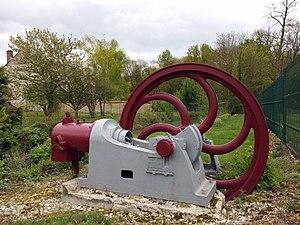
Le moteur à gaz pauvre de modèle National de l'ancienne brasserie d'Isles-sur-Suippe, place de la brasserie.
Isles-sur-Suippe est une commune française en région Grand Est. Faisant partie des communes les plus septentrionales du département de la Marne, elle est limitrophe du département des Ardennes et, en 2017, compte 898 Islois et Isloises.